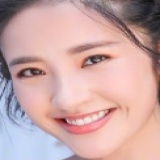
diễn viên Đường Nghệ Hân